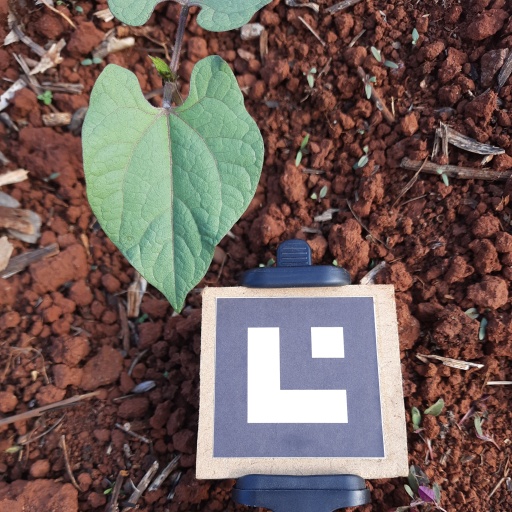
Observations: flat surface, no eating holes, under cloudy sky